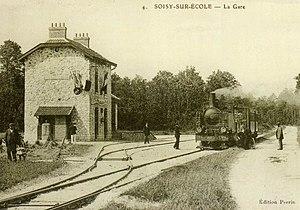
Locomotive Pinguely 130 T n° 6 avec train mixte en gare de Soisy-sur-École.
Soisy-sur-École est une commune française située à quarante-quatre kilomètres au sud-est de Paris dans le département de l'Essonne en région Île-de-France.